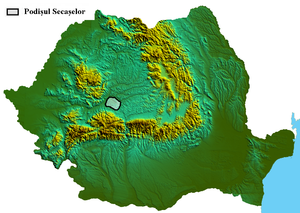
Le plateau Secașelor est une région du plateau transylvain située au sud de la rivière Târnava Mare.